John Jairo Ruiz

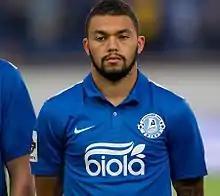
Ruiz with Dnipro Dnipropetrovsk in 2015

John Jairo Ruiz Barrantes (born January 10, 1994) is a Costa Rican professional footballer who plays as winger for Liga FPD club Herediano.